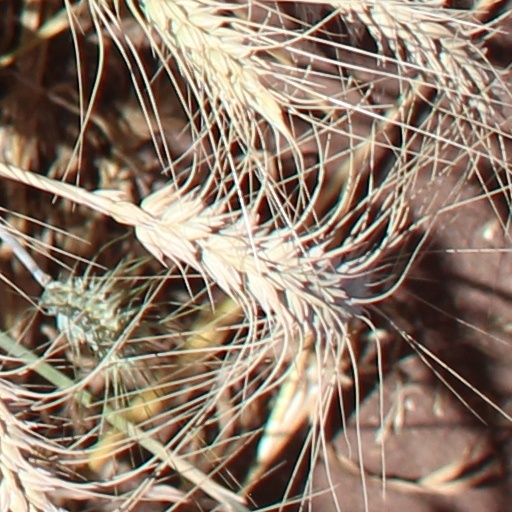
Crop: wheat